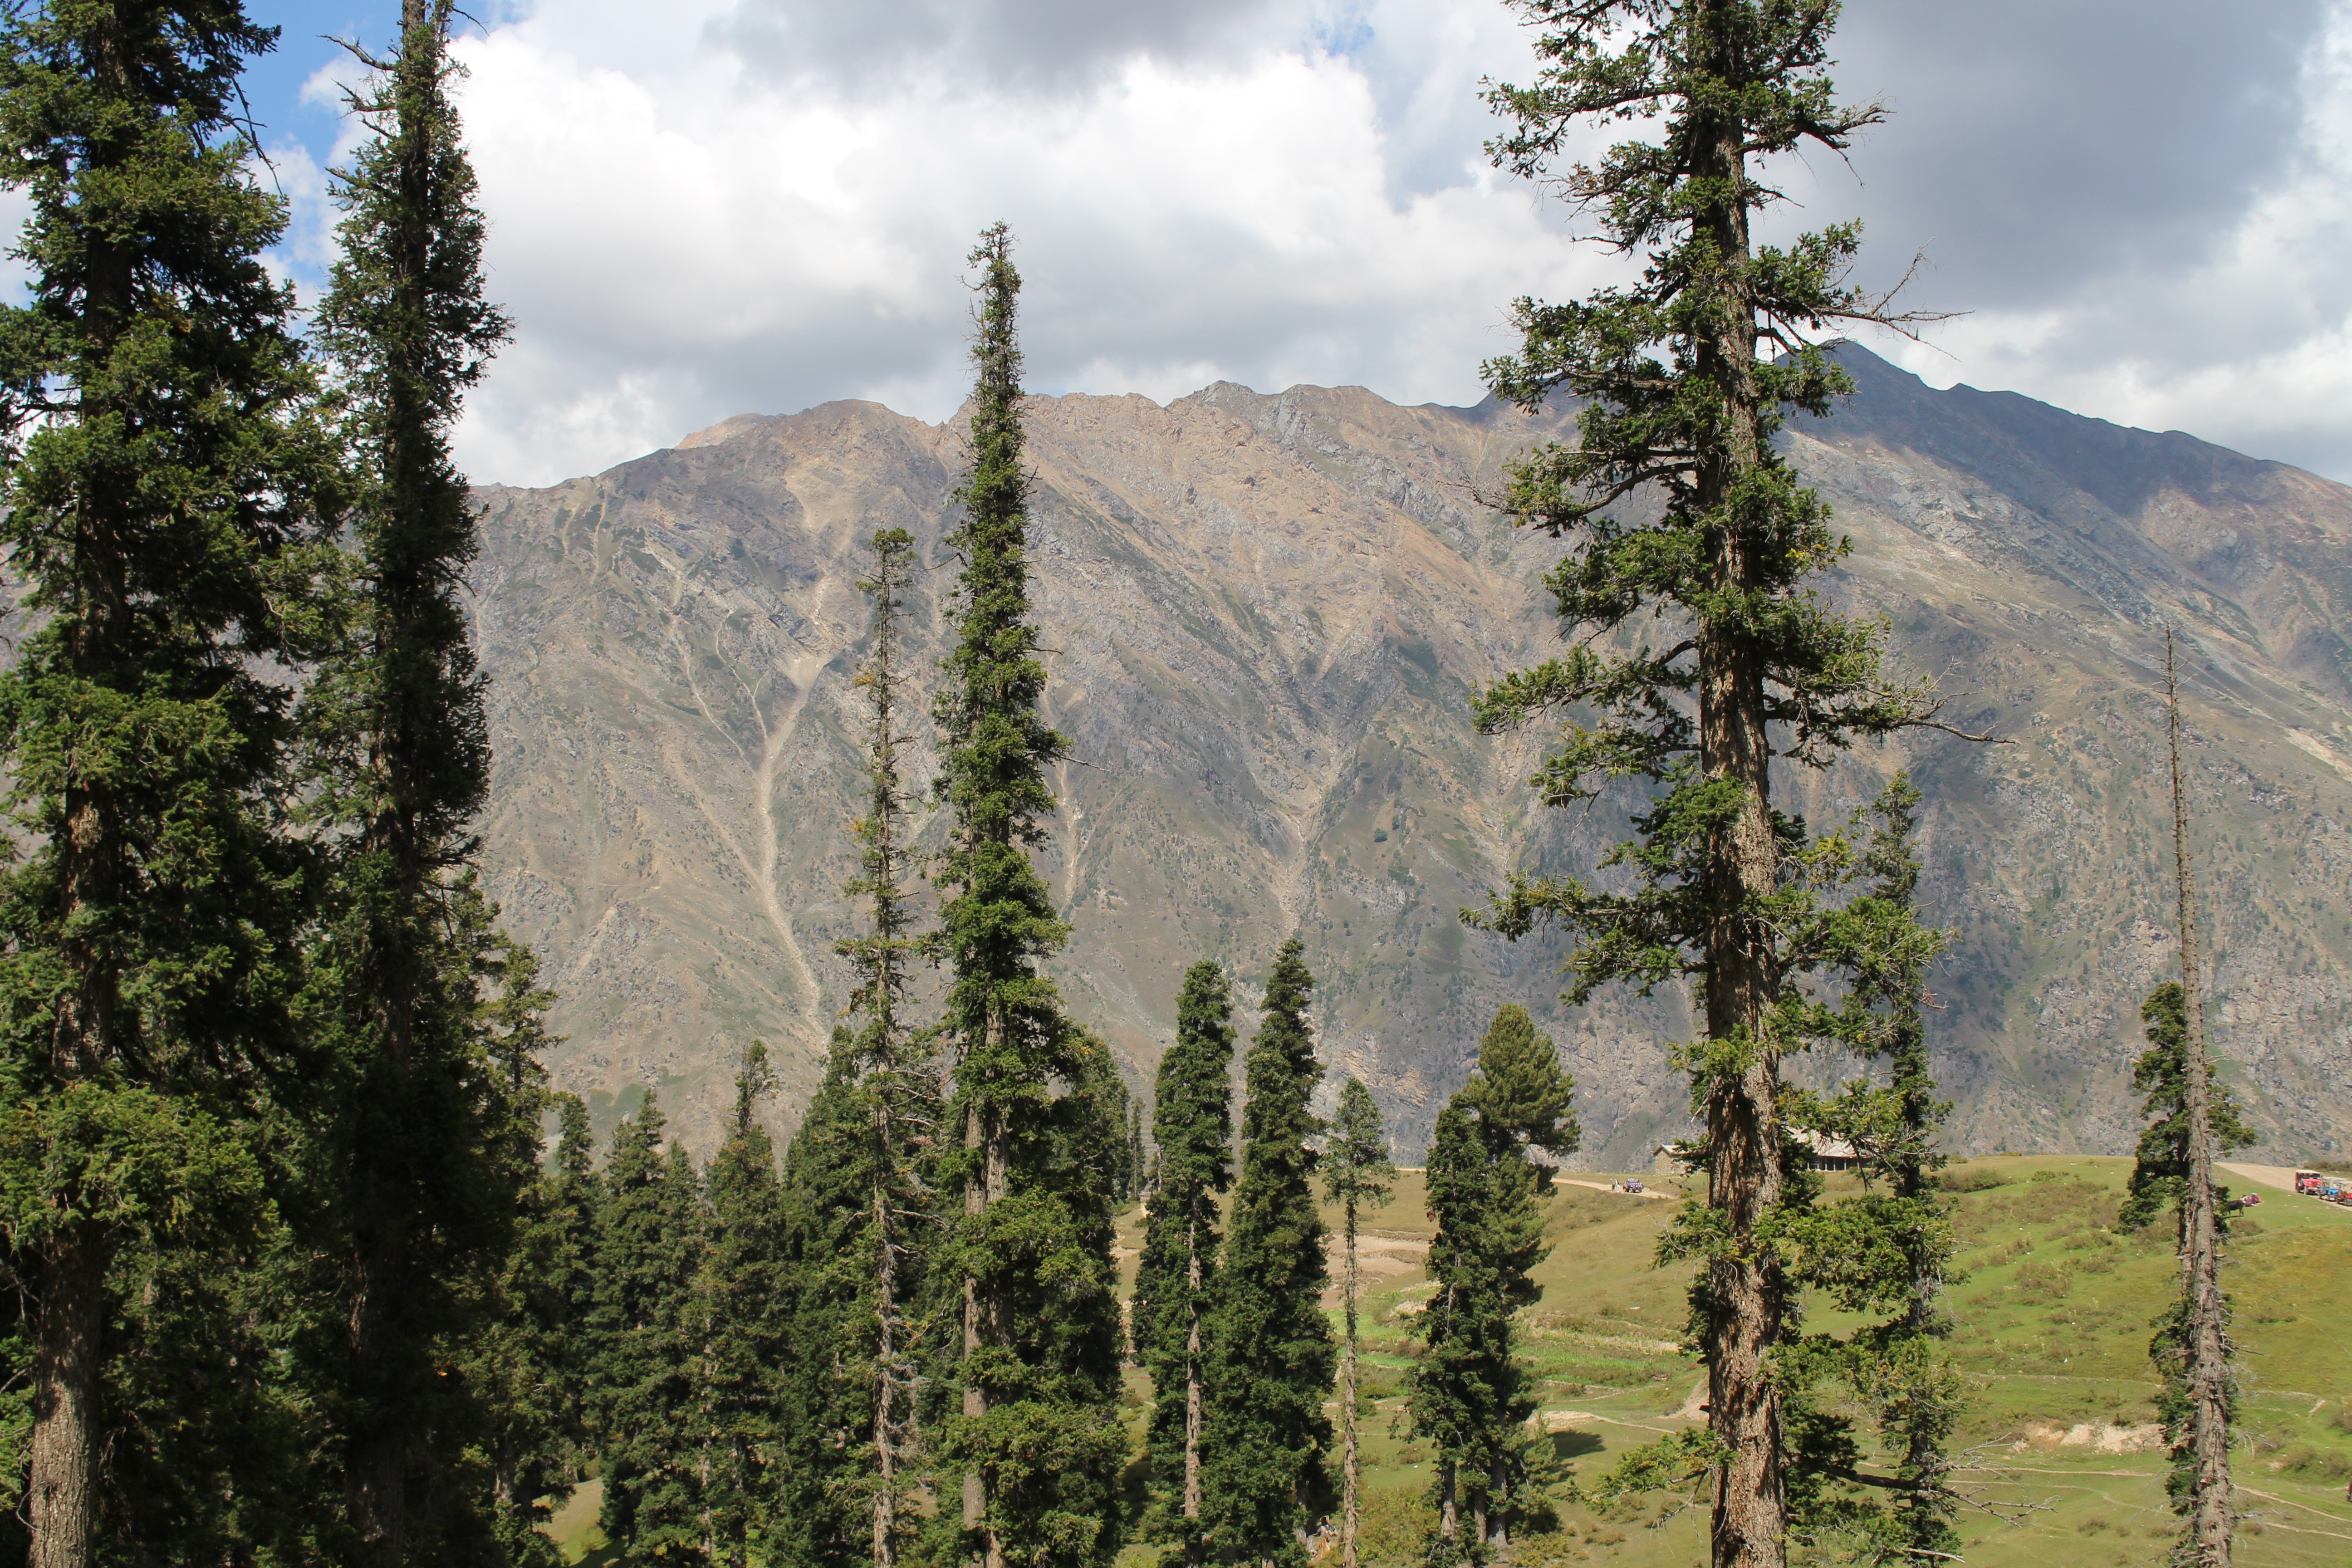
tree, nature, forest, grass, outdoor, wilderness, walking, mountain, cloud, plant, trail, lawn, meadow, lake, adventure, valley, mountain range, environment, green, pasture, natural, weather, garden, terrain, national park, ridge, spruce, mountains, mount, habitat, larch, ecosystem, sky clouds, pakistan, lala zaar, mountain pass, biome, natural environment, geographical feature, woody plant, mountainous landforms, temperate broadleaf and mixed forest, temperate coniferous forest